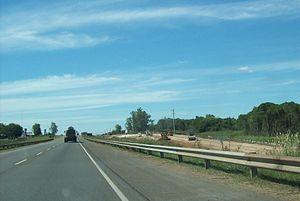
La Ruta Nacional 14 Geneneral José Gervasio Artigas est une route d'Argentine. Elle commence dans la localité de Ceibas, dans la province d'Entre Ríos, à son embranchement sur la route nationale 12, et borde longuement le río Uruguay. Elle se termine dans la ville de Bernardo de Irigoyen, dans la province de Misiones. C'est une des routes les plus fréquentées du pays, étant donné qu'elle est le point d'entrée de presque tout le trafic routier commercial entre le Brésil d'une part et l'Argentine et le Chili d'autre part.